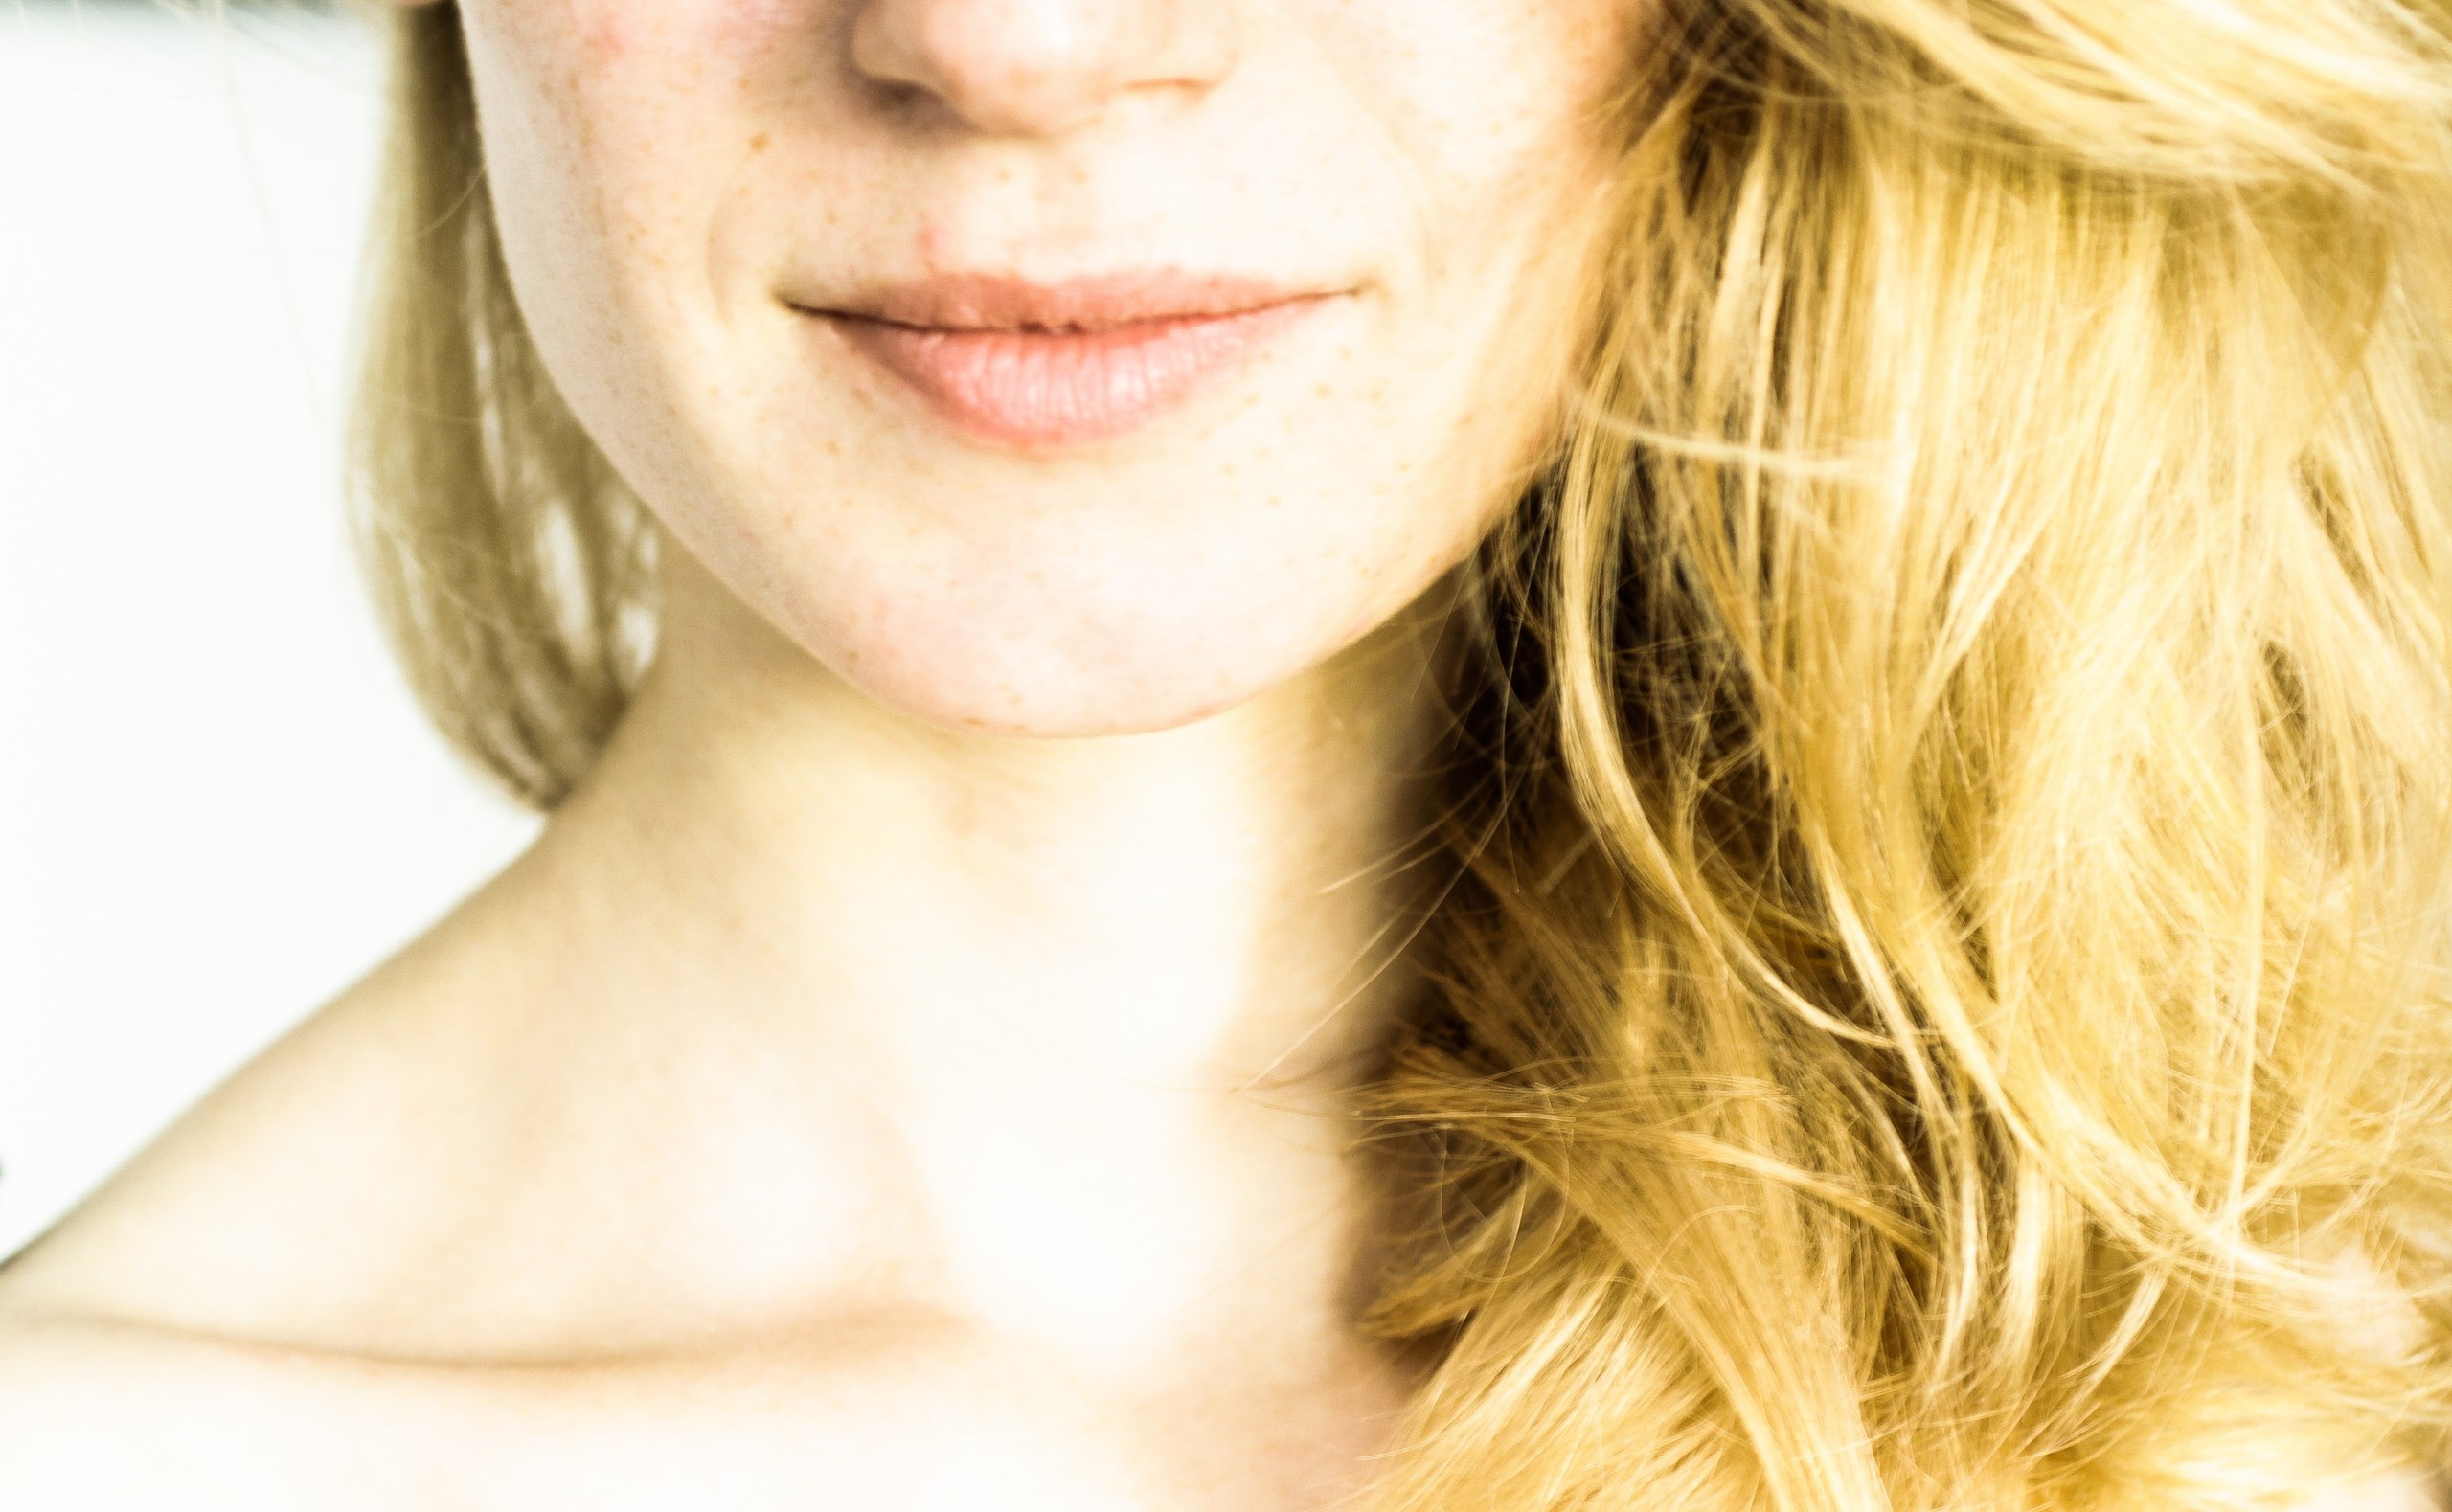
person, girl, hair, summer, portrait, model, ear, blonde, facial expression, lip, hairstyle, smile, long hair, close up, face, nose, art, happiness, eye, head, skin, beauty, blond, organ, freckles, photo shoot, facial expressions, portrait of a girl, brown hair, portrait photography, hair coloring, human hair color, layered hair